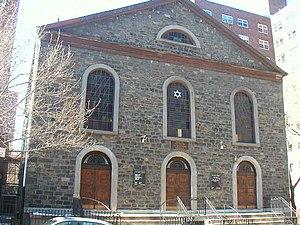
Survivre avec les loups est un récit de Misha Defonseca, écrit en collaboration avec Vera Lee, qui a mis en forme et rédigé le livre. Il est paru en France en 1997 aux Éditions Robert Laffont, après avoir été publié aux États-Unis, à Boston, par les éditions Mt. Ivy Press. Il raconte l’histoire d’une petite fille pendant la Seconde Guerre mondiale. Il a été traduit en 18 langues et adapté au cinéma en 2007 par Véra Belmont, dans un film également intitulé Survivre avec les loups. Il a été vendu à plus de 200 000 exemplaires dans sa version française. En février 2008, à la suite d’une polémique relayée par Internet et la presse belge, l’auteur a été obligée de reconnaître que son récit n’était pas autobiographique comme elle l’avait longtemps prétendu mais était une histoire inventée.
Une synagogue est un lieu de culte juif.